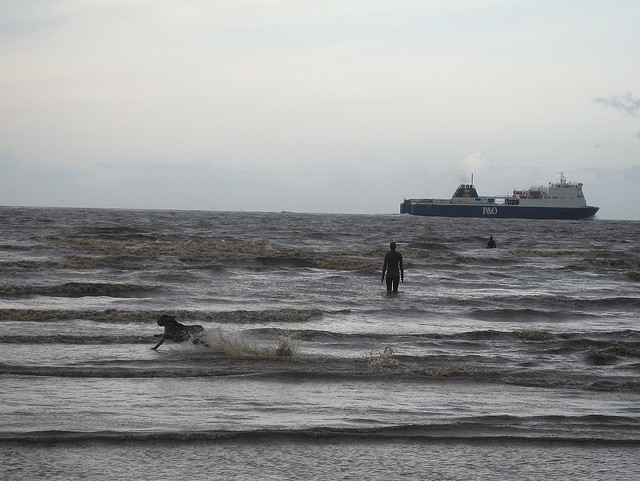
A man standing in the ocean with his dog in front of a boat.